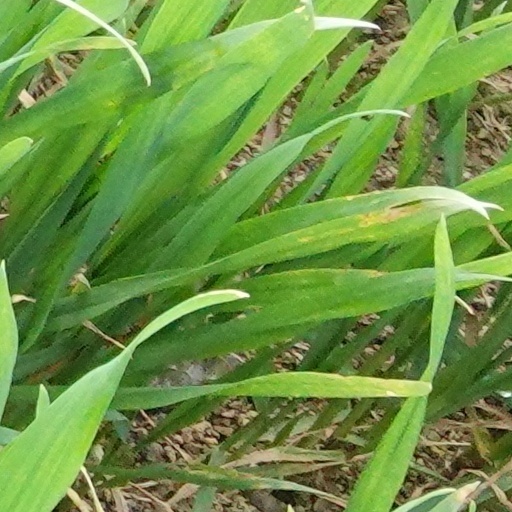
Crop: wheat